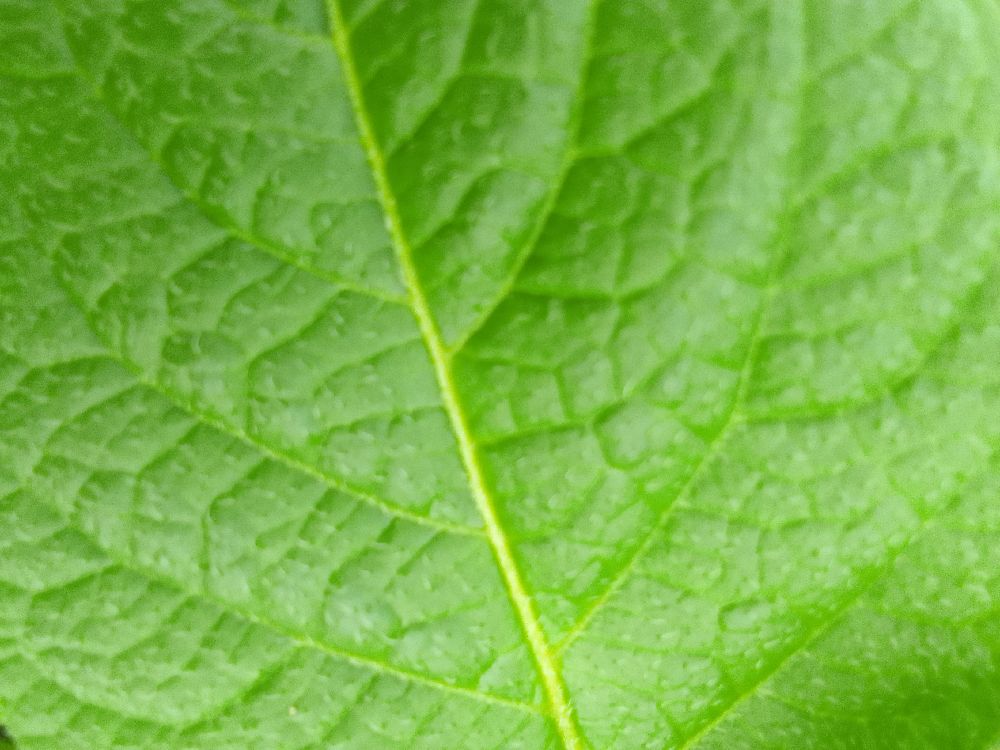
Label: Healthy